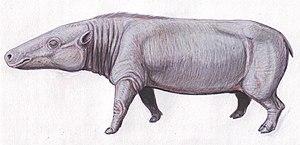
L'Hippopotame amphibie ou Hippopotame commun est une espèce de mammifère semi-aquatique d'Afrique sub-saharienne et l’une des deux dernières espèces existantes au sein de la famille des Hippopotamidae, l’autre étant l’Hippopotame nain. L'Hippopotame commun est reconnaissable à son buste en forme de baril, sa gueule qu’il peut très largement ouvrir pour révéler de grandes canines, son corps dépourvu de poils, ses membres semblables à des colonnes et leur grande taille ; les adultes pèsent en moyenne 1 500 kg pour les mâles et 1 300 kg pour les femelles, et certains spécimens atteignent jusqu'à 4 tonnes, ce qui en fait l’une des espèces de mammifères terrestres les plus imposantes après les trois espèces d’éléphants, le rhinocéros blanc et le rhinocéros indien. Sa hauteur au garrot est d'environ 1,5 m et il peut mesurer 3,5 m de longueur. En dépit de son aspect trapu et de ses courts membres, il est capable de courir à 30 km/h sur de courtes distances.